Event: Nepal Earthquake
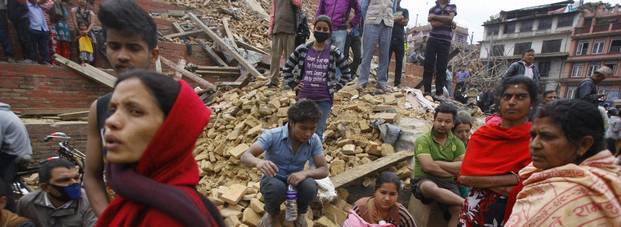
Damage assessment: damage